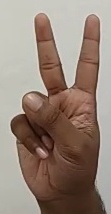
ASL sign: 2